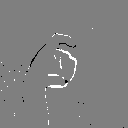
ASL letter: x